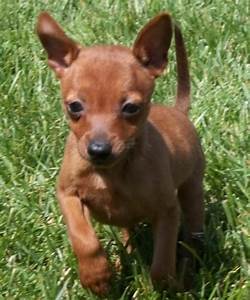
Label: dog